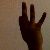
The image shows a hand gesture representing the number 9 in Indian Sign Language.